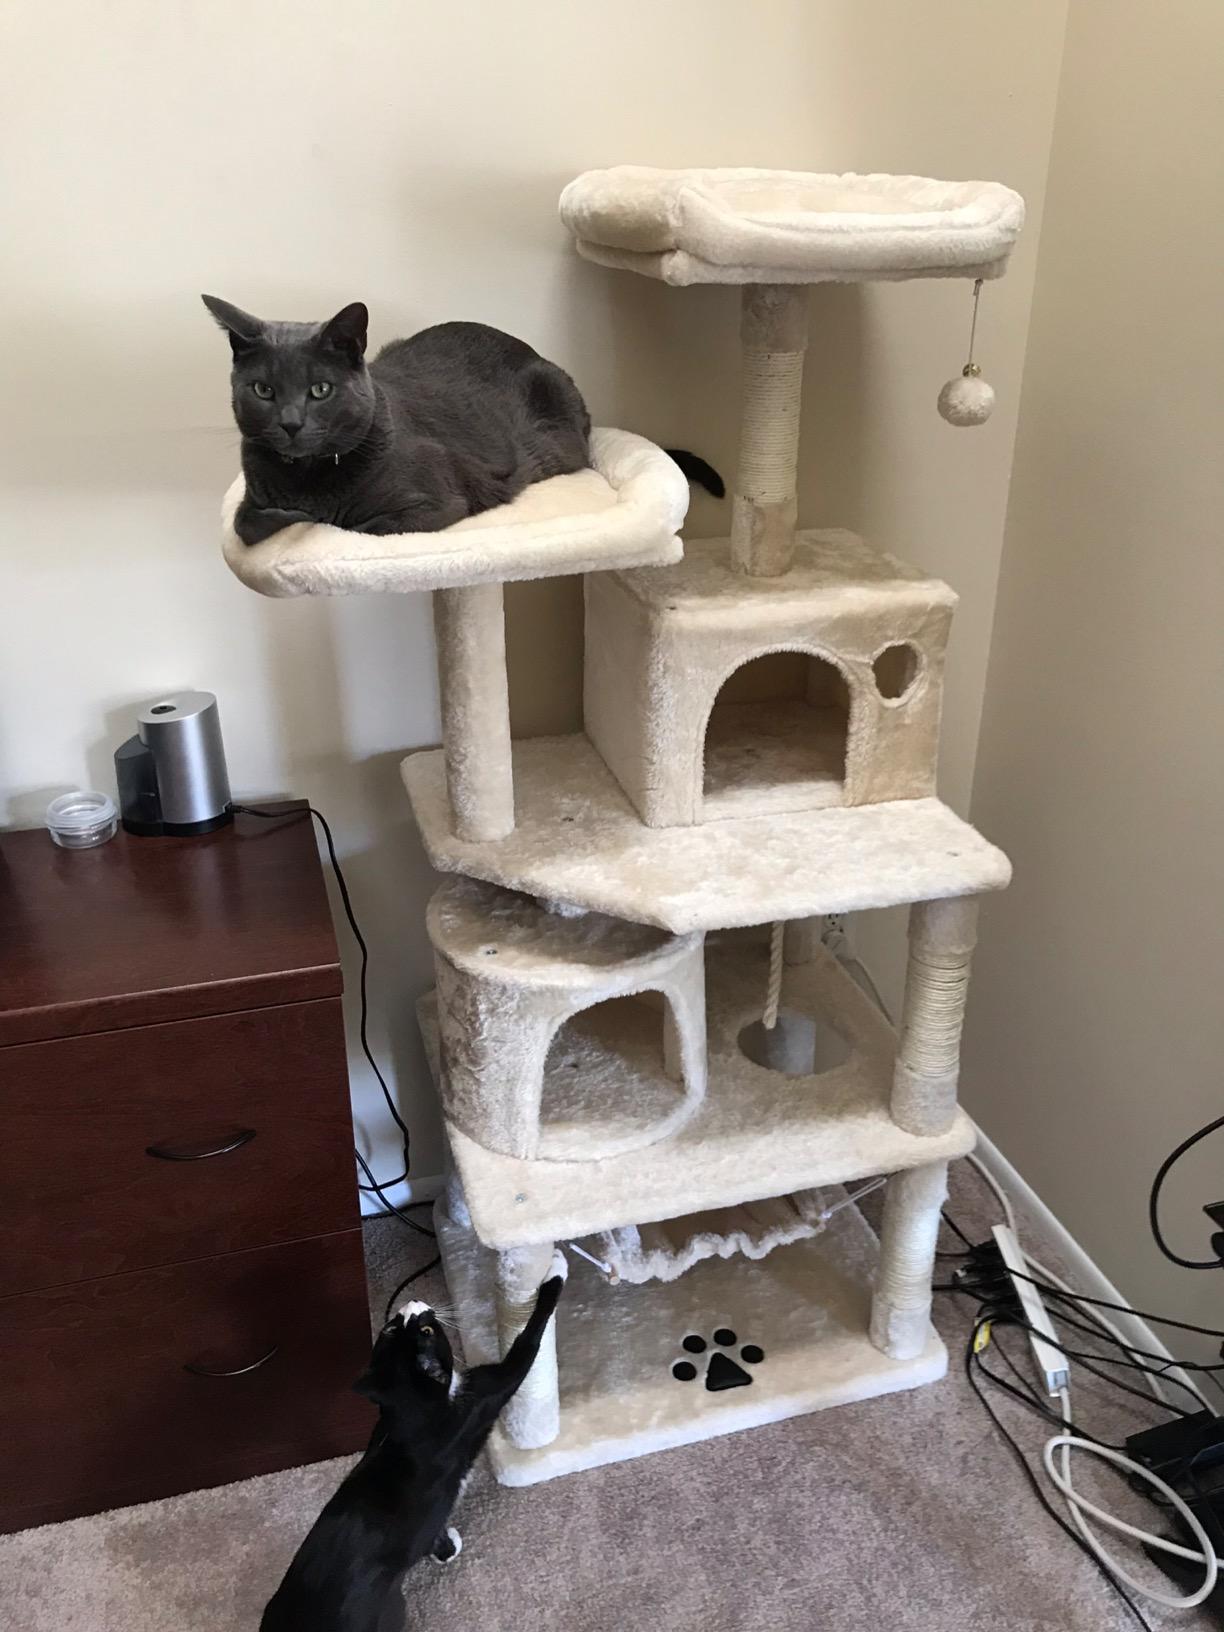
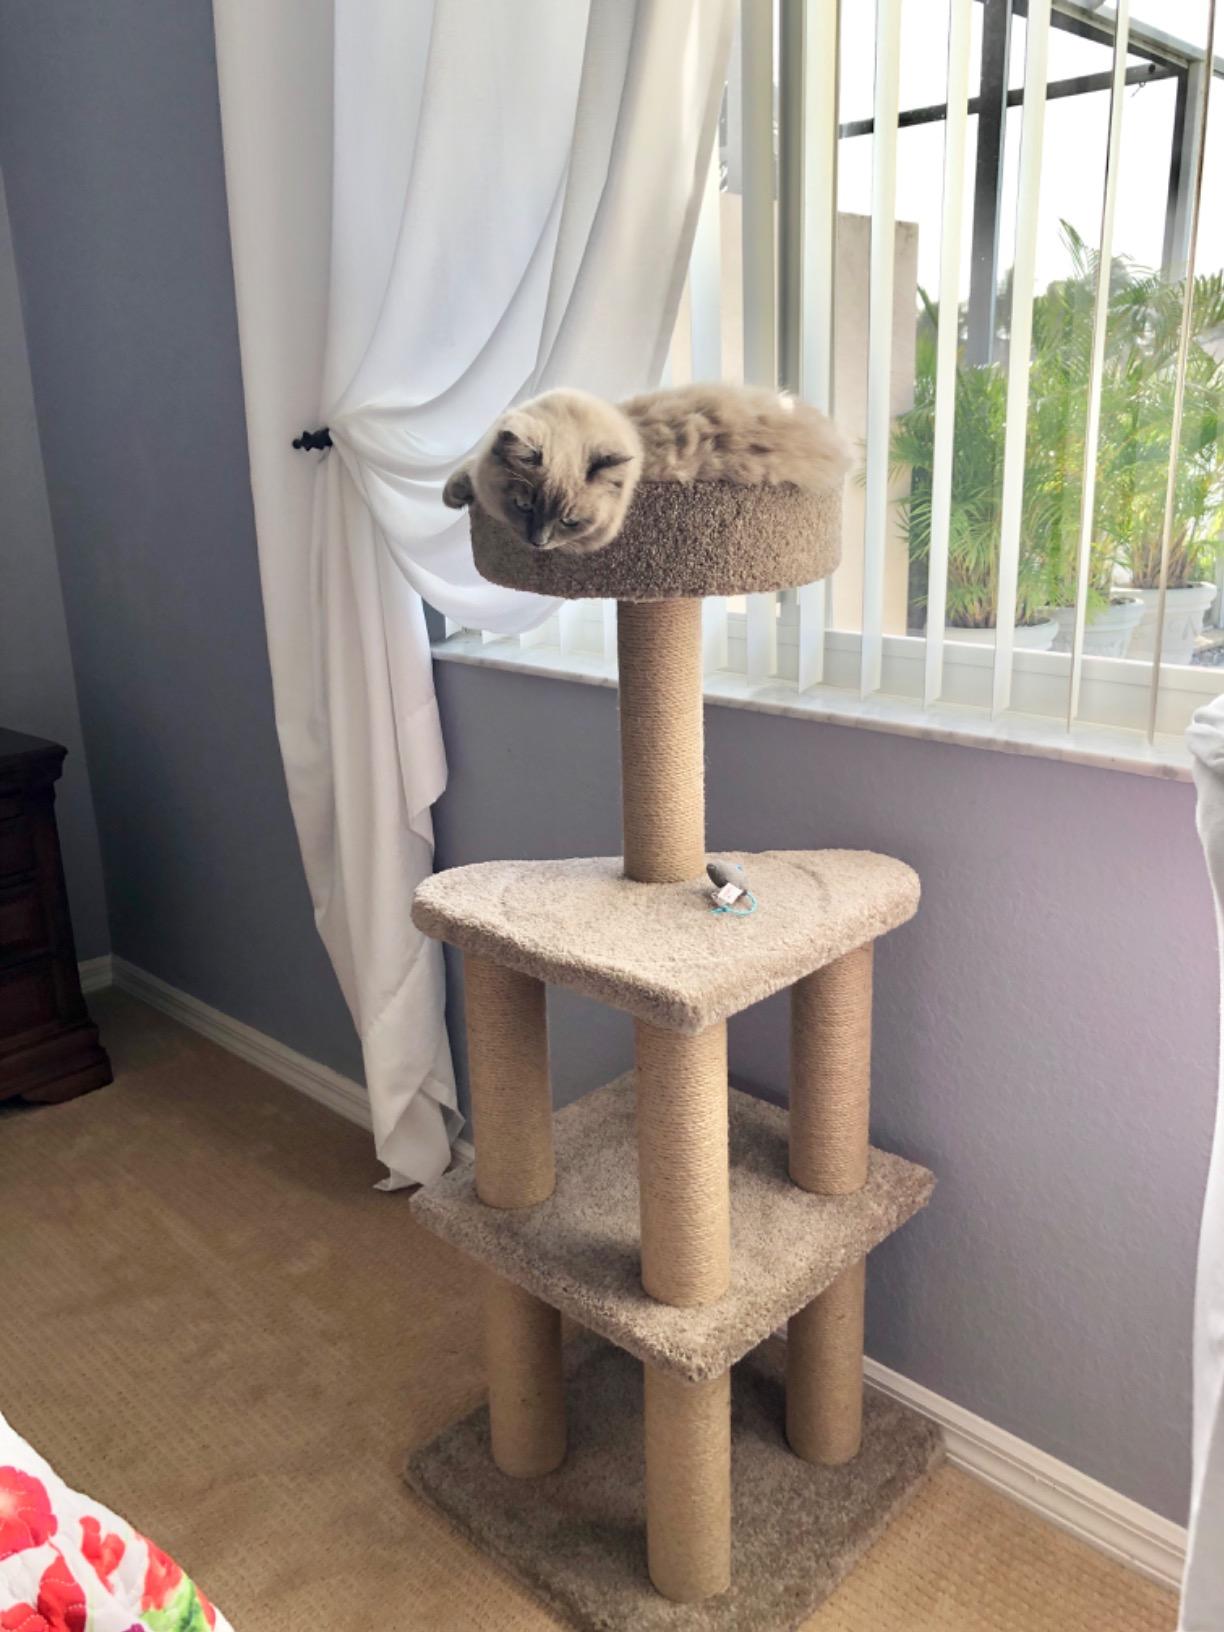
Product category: items_cat tree
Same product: no